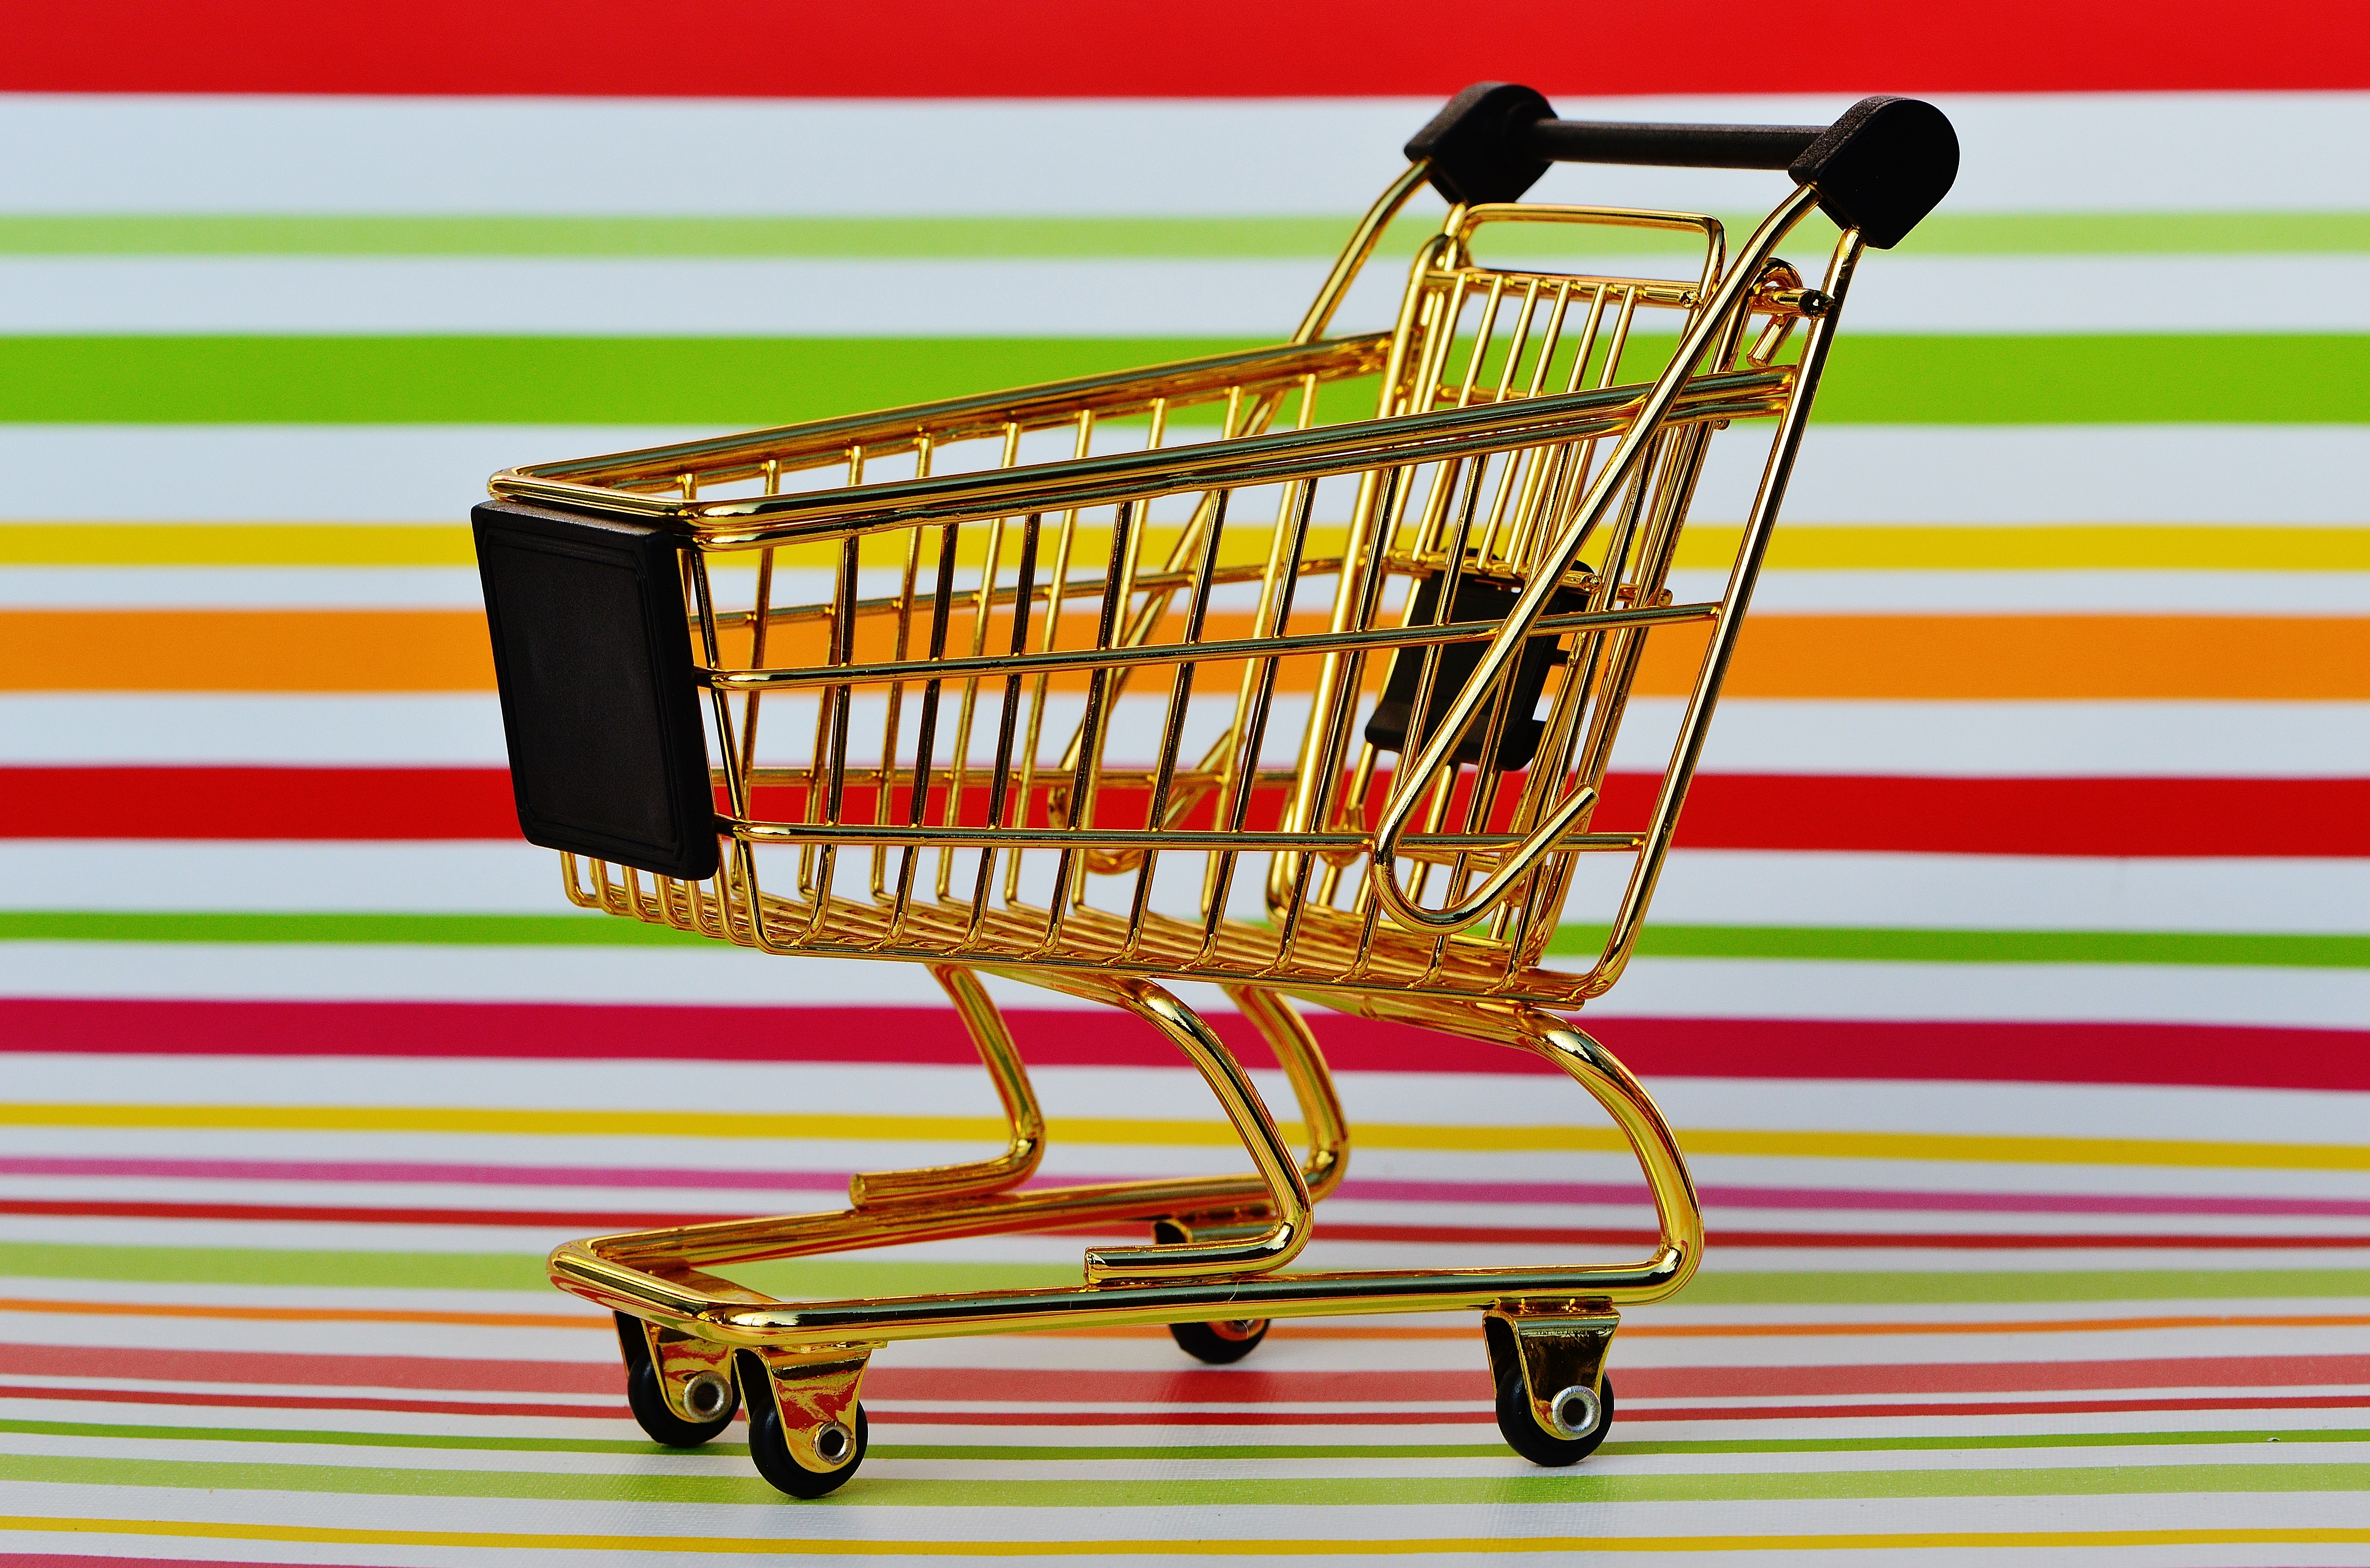
cart, play, trolley, transport, food, metal, business, shopping, furniture, illustration, wheels, supermarket, candy, trolleys, list, purchasing, shopping cart, shopping list, shopping basket